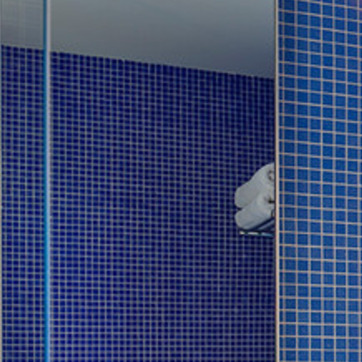
Material: mirror